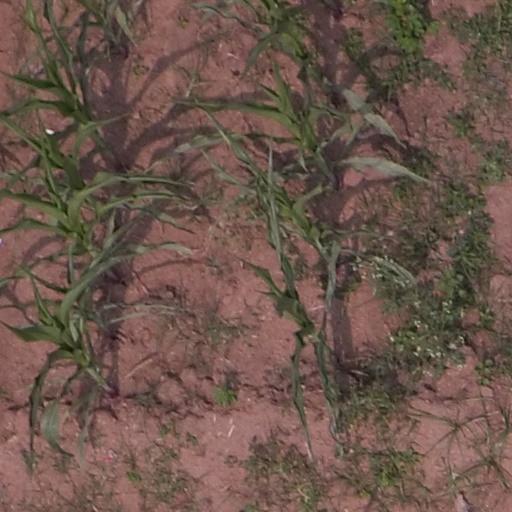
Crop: maize; corn